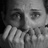
Emotion: sad